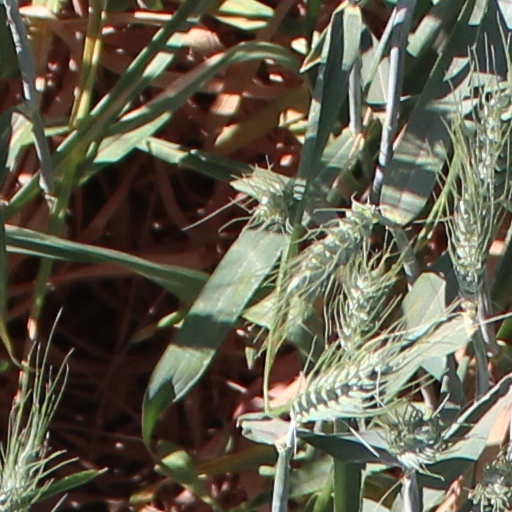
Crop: wheat